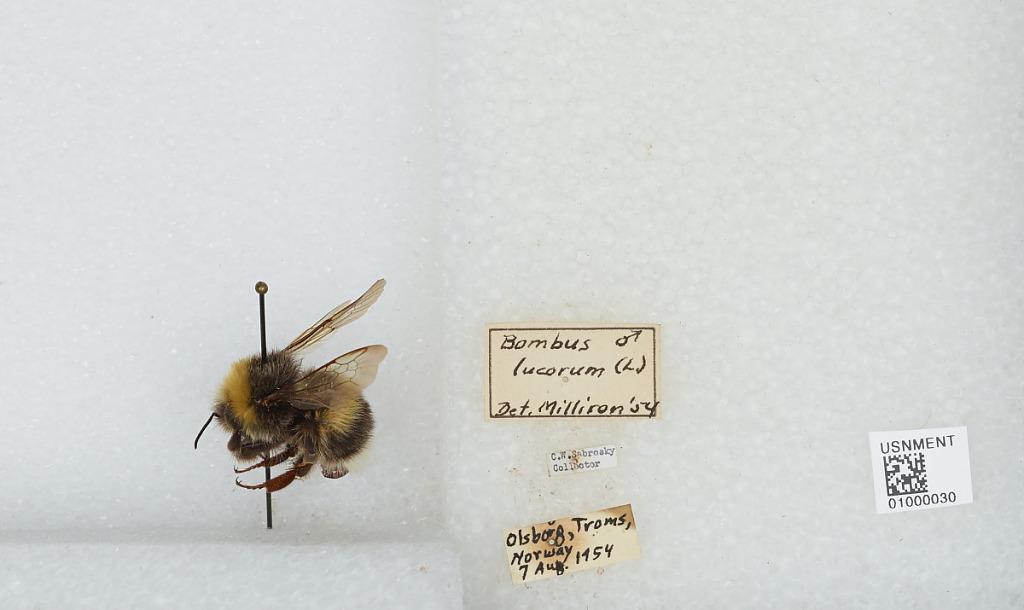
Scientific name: Bombus (Bombus) lucorum (Linnaeus)
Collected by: C. Sabrosky
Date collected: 1954-8-7
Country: Norway
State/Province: Troms og Finnmark
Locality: Olsborg
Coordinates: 69.1446, 18.5937
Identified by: Milliron